Knole

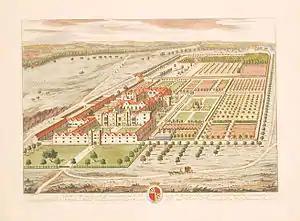
Knole from Kip and Knyff's "Britannia Illustrata" (1709)

Thomas Sackville, at that time Lord Buckhurst, had considered a number of other sites to build a house commensurate with his elevated status in court and government. However, he could not overlook the multiple advantages of Knole: a good supply of spring water (rare for a house on a hill), plentiful timber, a deer park and close enough proximity to London. He immediately began a large building programme. This was supposed to have been completed within two years, employing some 200 workmen, but the partially-surviving accounts show that there was continuing, vast expenditure even in 1608–1609. Since Sackville had had a distinguished career at court under Elizabeth and then been appointed Lord High Treasurer to James VI and I, he had the resources to undertake such a programme. Perhaps, with his renovations to the state rooms at Knole, Sackville hoped to receive a visit by the King, but this does not seem to have occurred and the lord treasurer himself died during the building work, in April 1608, at the age of about 72.